Gladiatress

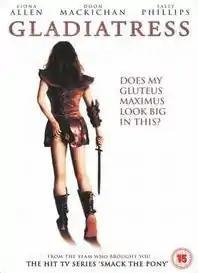

Gladiatress is a 2004 British comedy film, starring Sally Phillips, Fiona Allen and Doon Mackichan. It is partly a parody of 2000's "Gladiator".